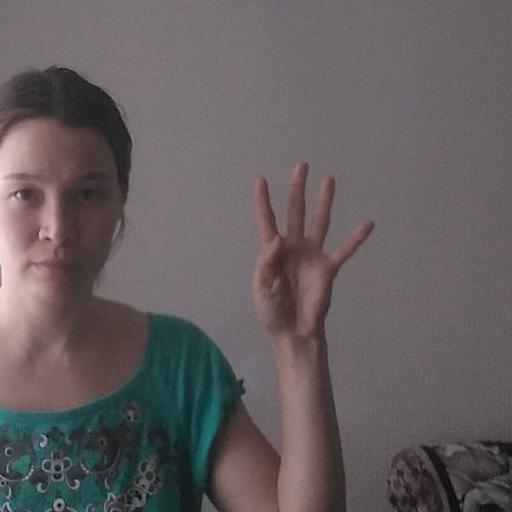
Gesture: four